Chute (gravity)

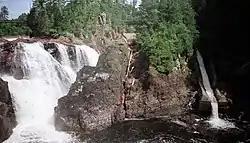
Natural chute (falls) on the left and man-made logging chute on the right on the Coulonge River in Quebec, Canada

A chute is a vertical or inclined plane, channel, or passage through which objects are moved by means of gravity.